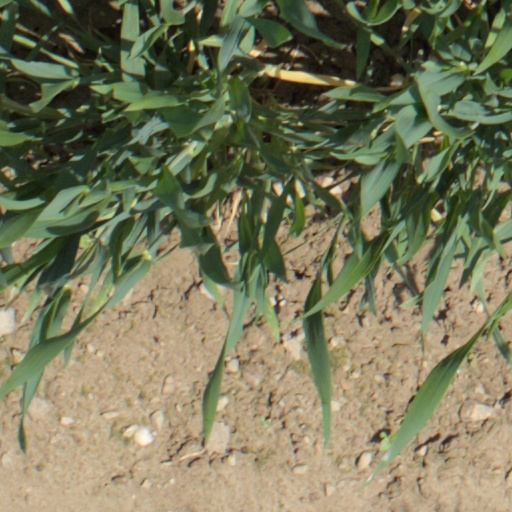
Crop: wheat